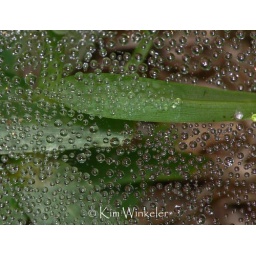
Almost looks as if the dewdrops are sitting on a glass plate suspended over the grass. Taken with Raynox 150